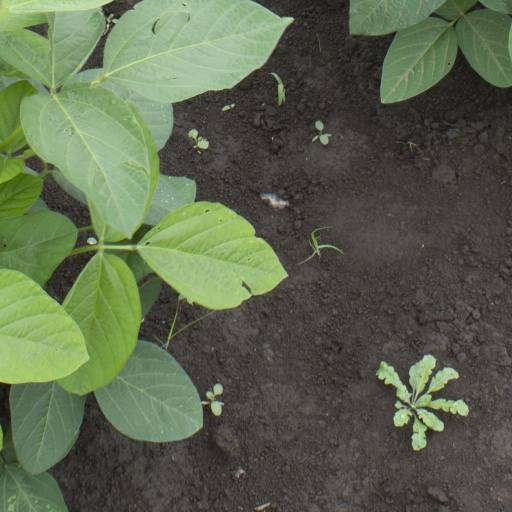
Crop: soybean